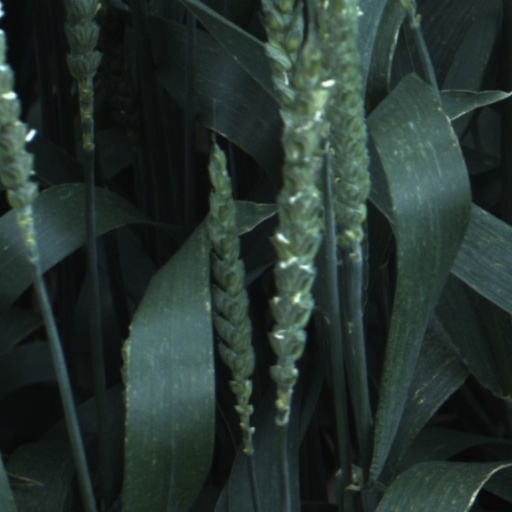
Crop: wheat